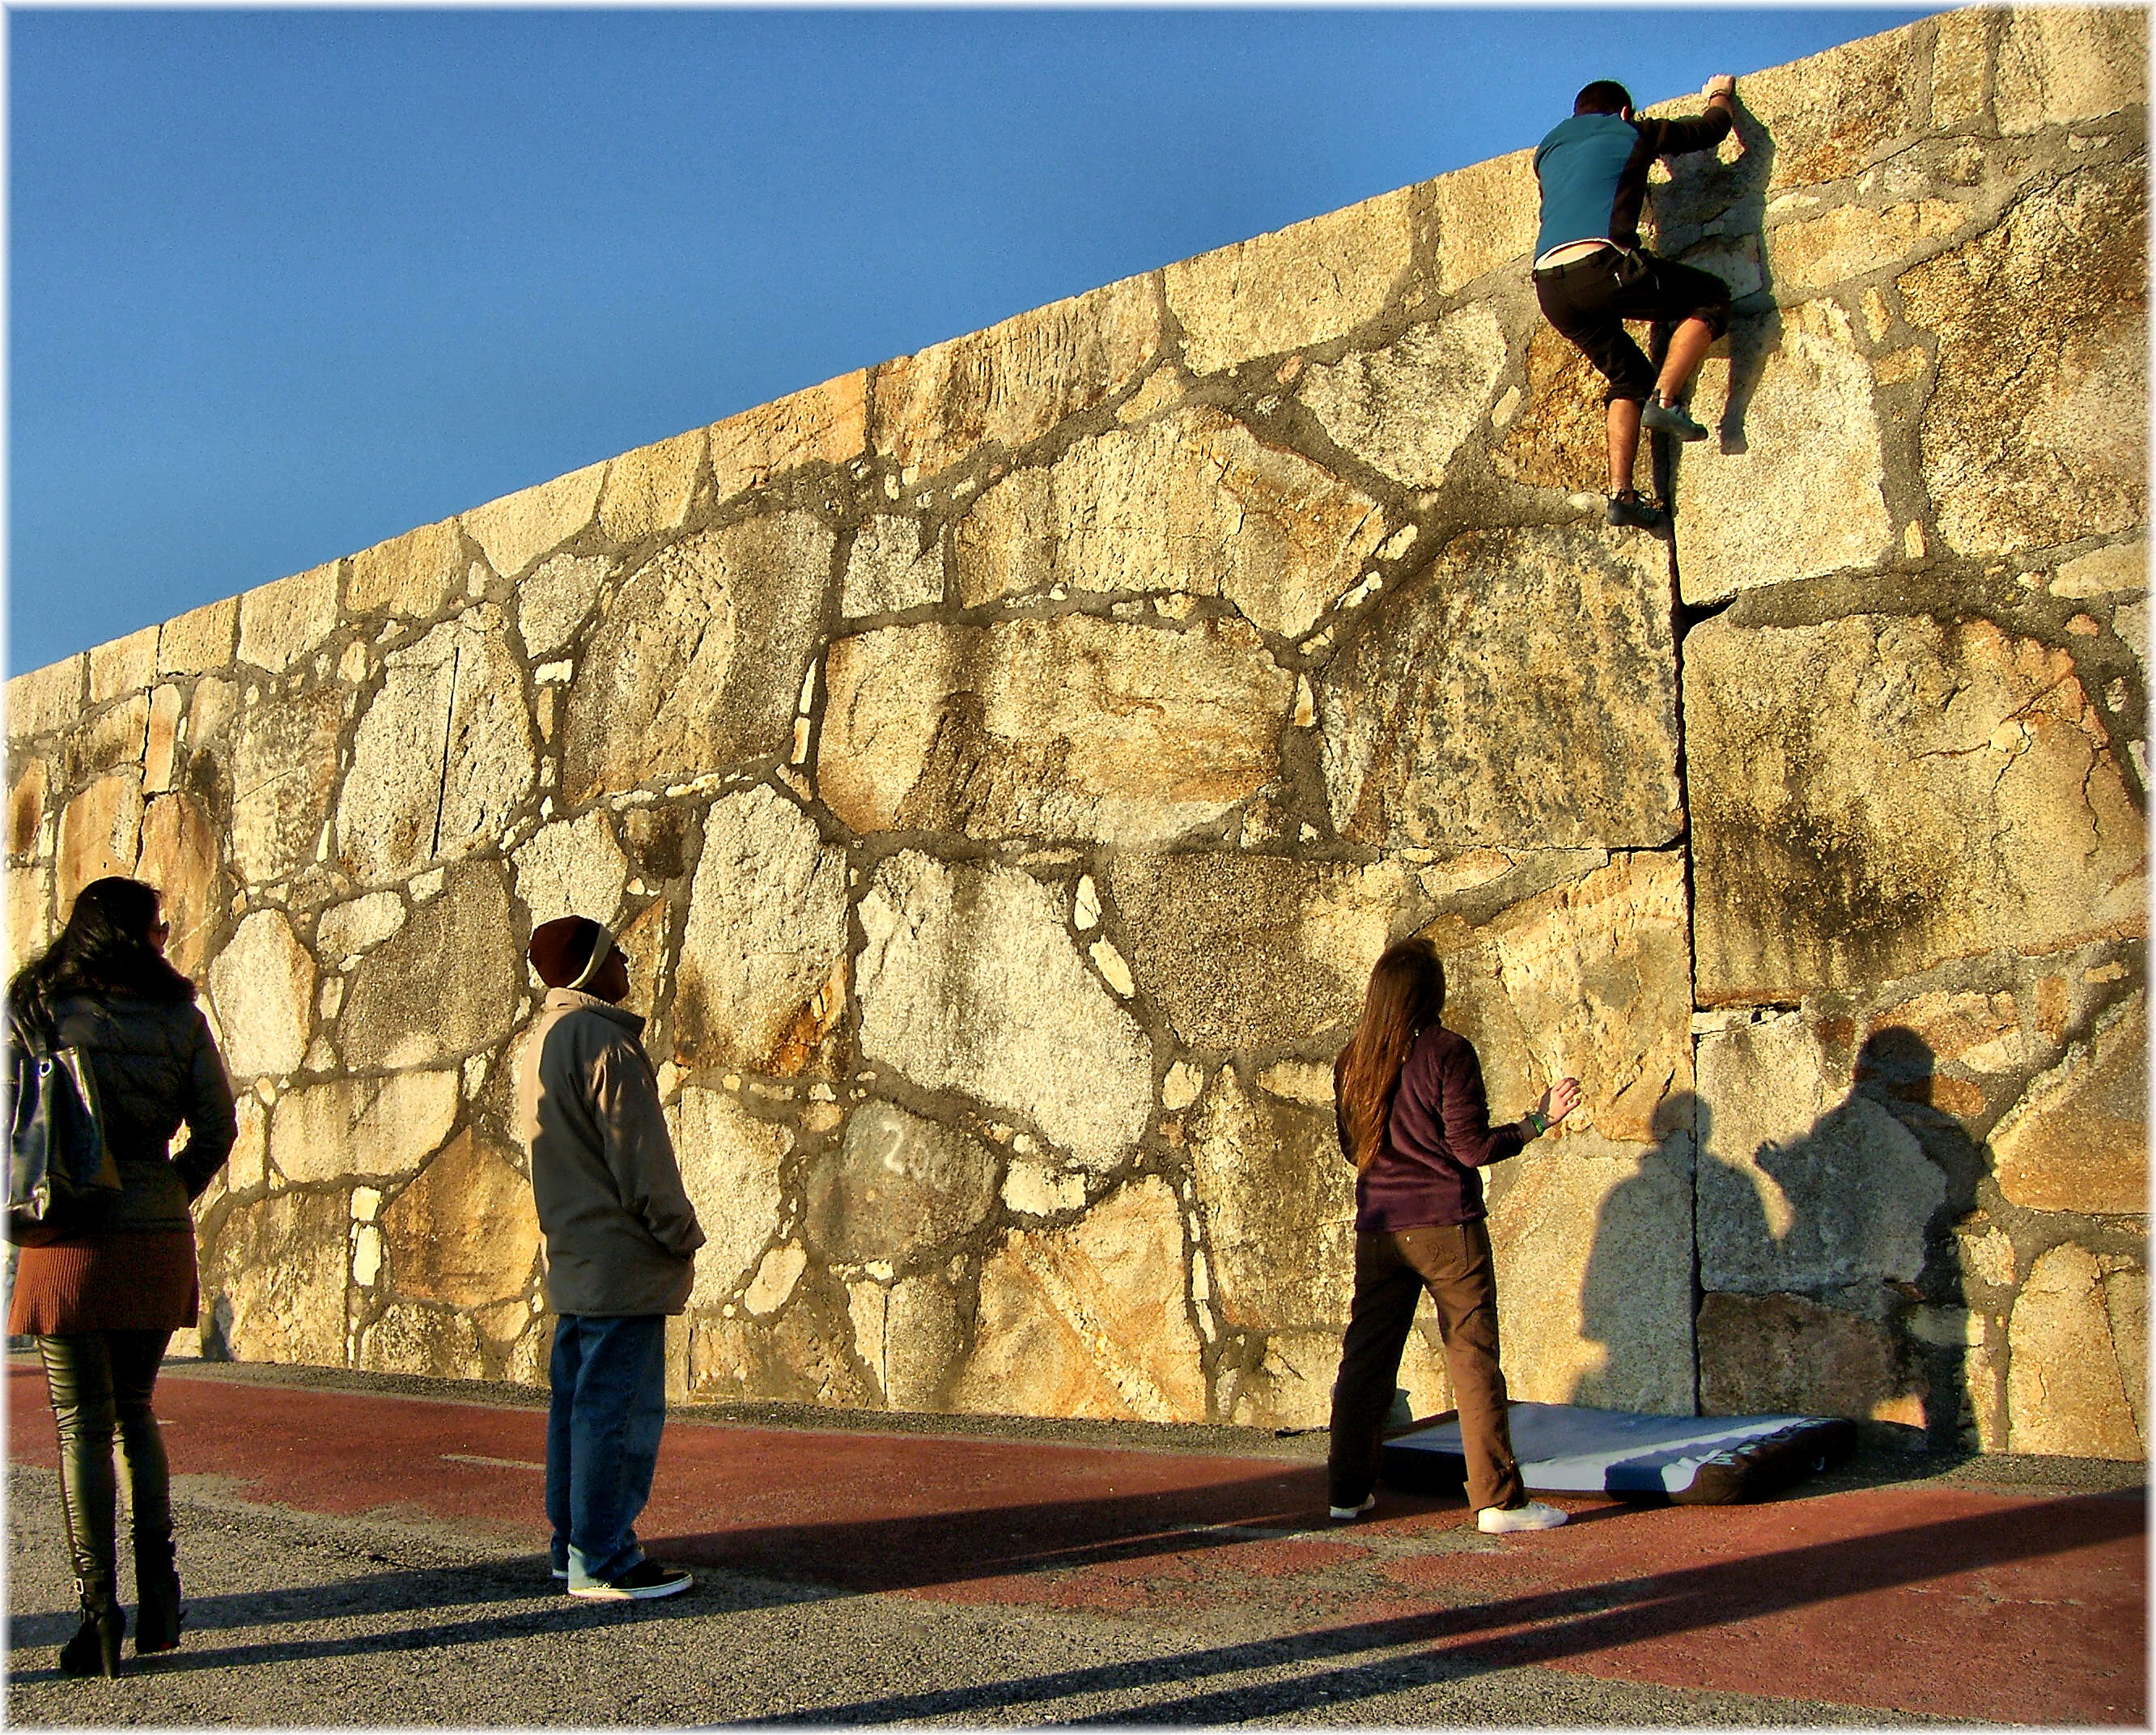
wall, tourism, art, mural, mygearandme, tourist attraction, ancient history